Auguste Hervieu

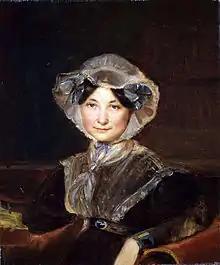
Frances Trollope painted by Auguste Hervieu, c. 1832

Auguste Jean Jacques Hervieu (born c.1794; active 1819–1858) was a French painter and book illustrator, working in London.